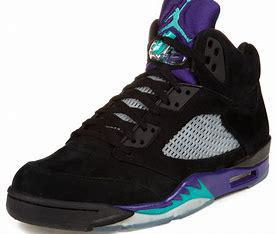
Brand: Jordan
Model: 5 Retro